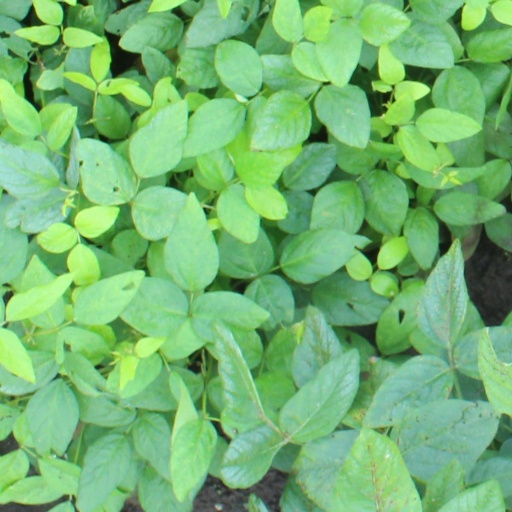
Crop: soybean